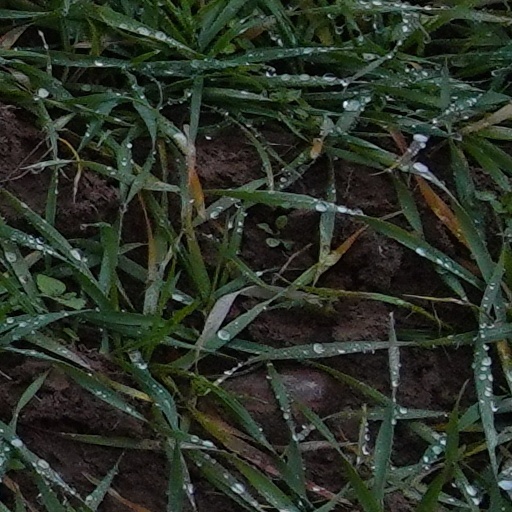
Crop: wheat